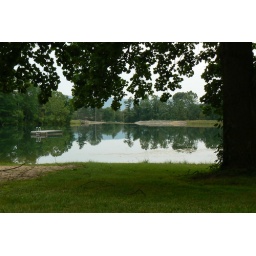
Looking through trees, across the grass toward a small lake with a diving platform in the middle.